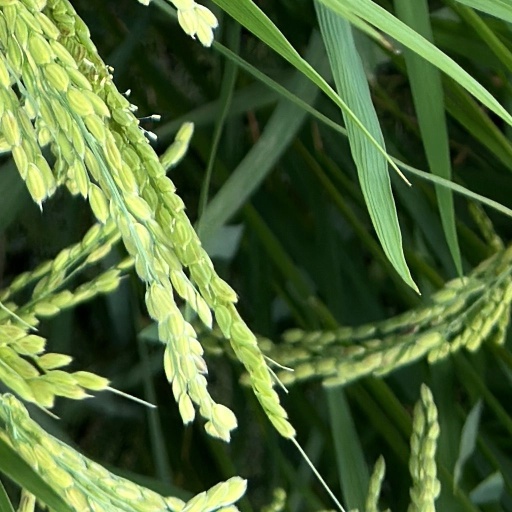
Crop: rice